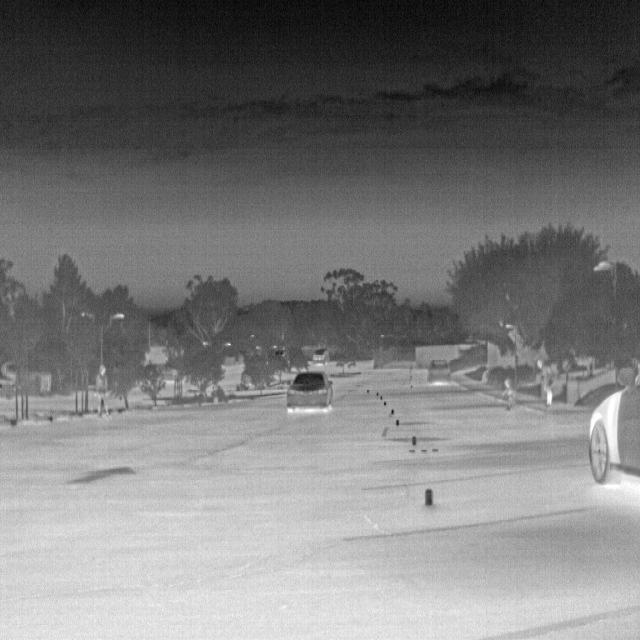
Detected objects:
label: person
label: person
label: person